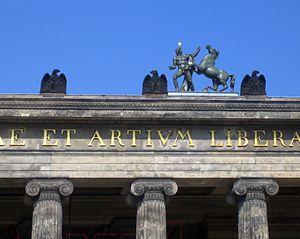
Christian Friedrich Tieck, né le 14 août 1776 à Berlin et mort le 24 mai 1851 à Berlin, est un sculpteur allemand appartenant à l'école de Berlin.